Lake Oswego, Oregon

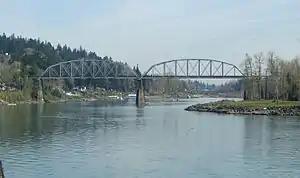
Lake Oswego Railroad Bridge across the Willamette River, shown in April 2008

The railroad arrived in Oswego in 1886, in the form of the Portland and Willamette Valley Railway. A line provided Oswego with a direct link to Portland. Prior to this, access to the town was limited to primitive roads and riverboats. The railroad's arrival was a mixed blessing; locally, it promoted residential development along its path, which enabled Oswego to grow beyond its industrial roots, but nationally, the continued expansion of the freight railroad system gave easy local access to cheaper and higher quality iron from the Great Lakes region. This ultimately led to the local industry's demise.